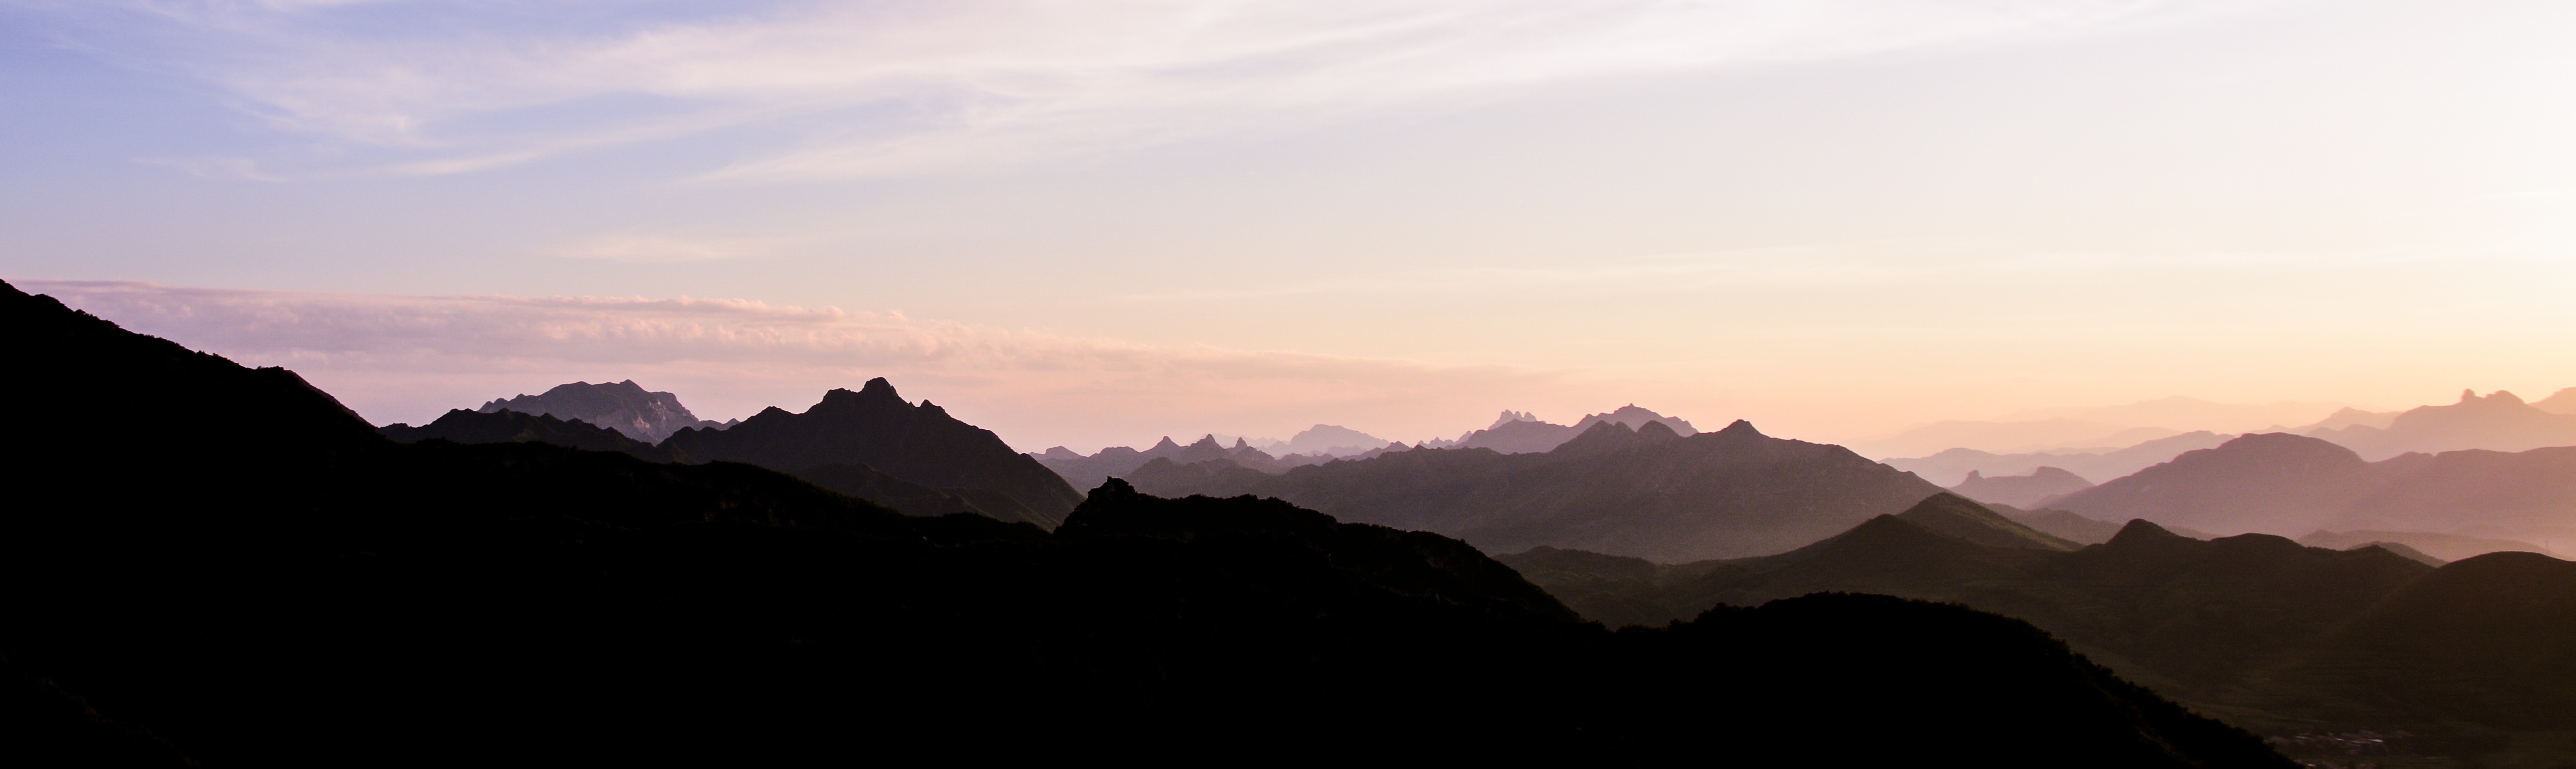
mountain, light, sunrise, sunset, morning, dawn, valley, mountain range, panorama, dusk, hills, plateau, natural beauty, the scenery, early in the morning, landform, geographical feature, atmospheric phenomenon, mountainous landforms